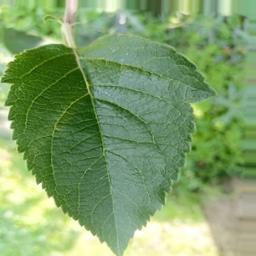
Label: Healthy